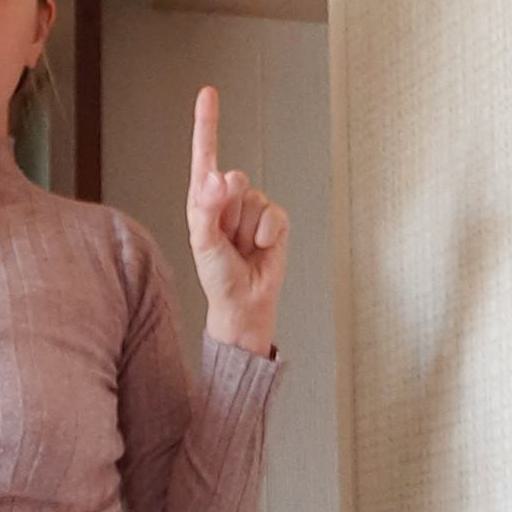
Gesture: one